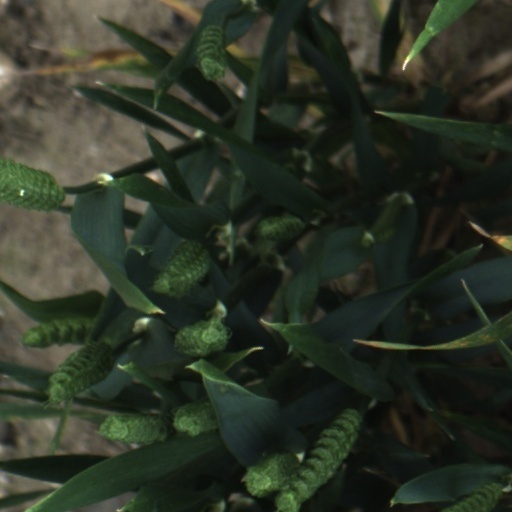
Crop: wheat